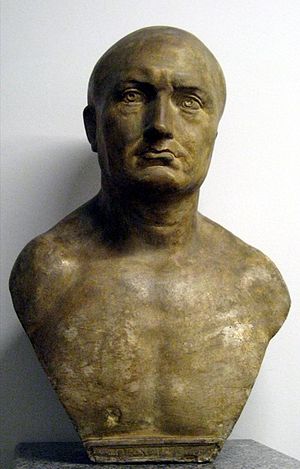
Publius Cornelius Scipio Africanus
Byste af Scipio Africanus den Ældre fra Pusjkinmuseet i Moskva.
Publius Cornelius Scipio Africanus Major var en romersk politiker og general, der var leder af de romerske styrker under den Anden puniske krig, hvor han bl.a. slog Karthagos legendariske hærfører, Hannibal. Hans søn Publius Cornelius Scipio adopterede Publius Cornelius Scipio Aemilianus, der var Scipio Africanus' kones nevø.